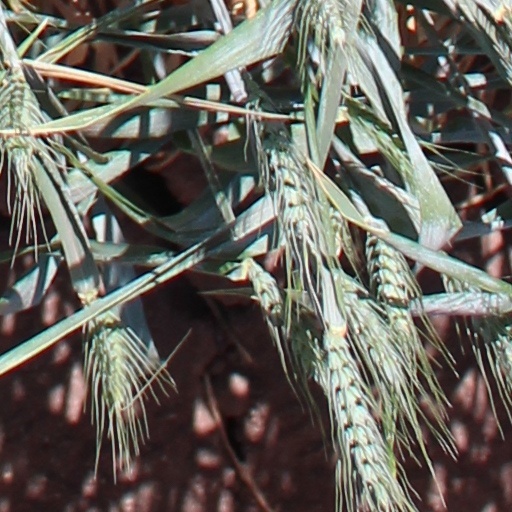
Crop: wheat